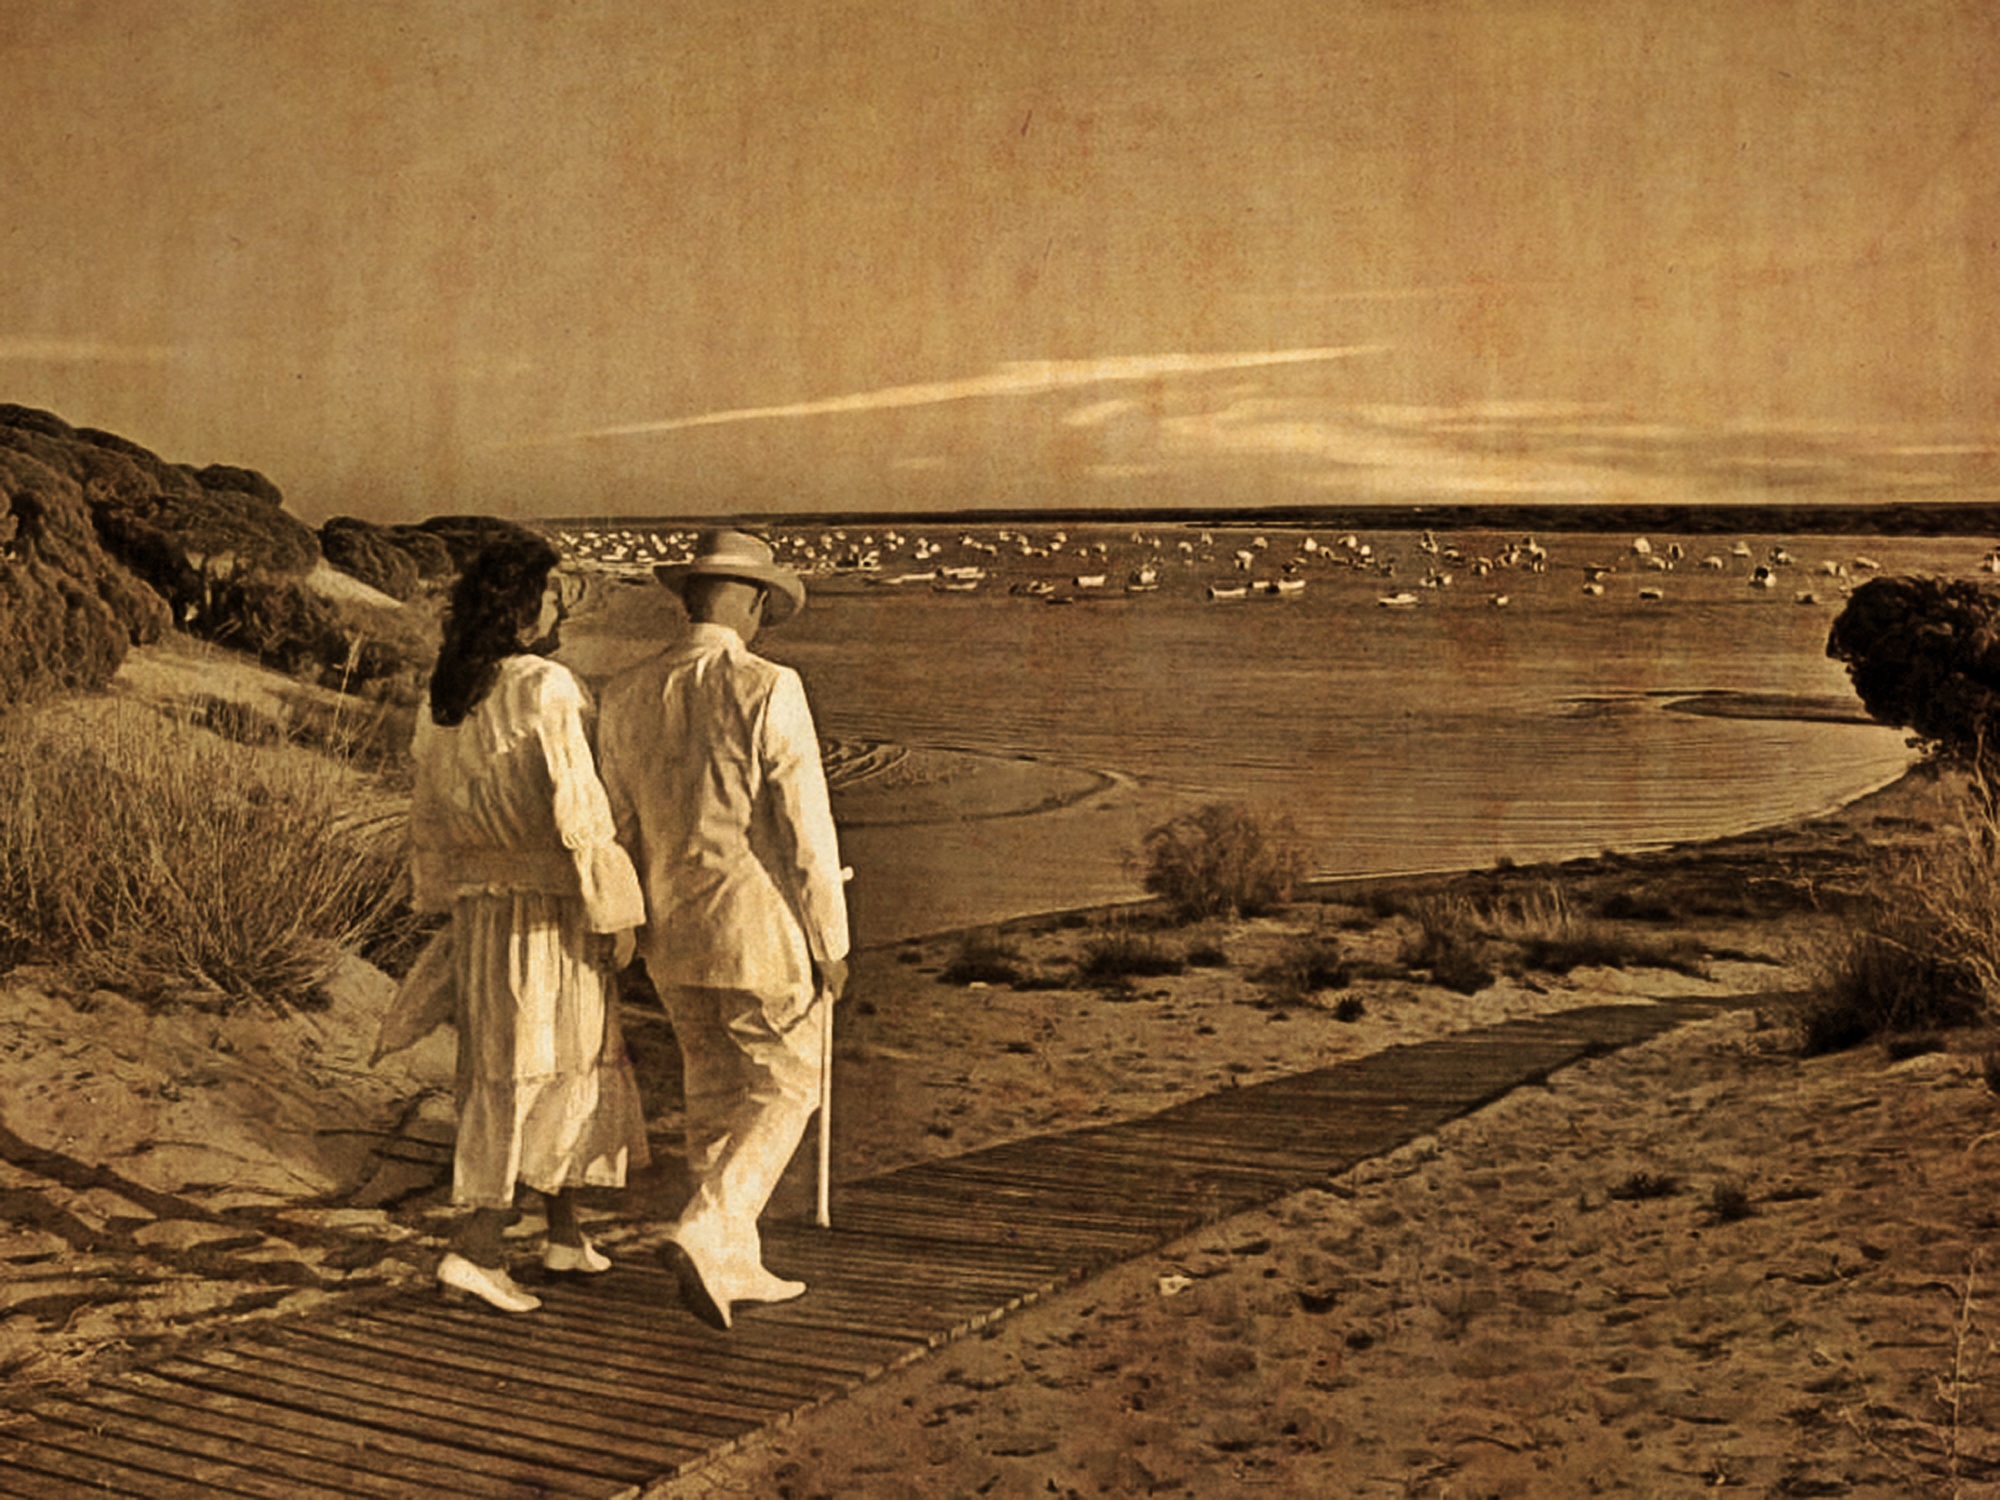
horizon, person, wood, love, couple, romantic, temple, photograph, image, grooms, ancient history, old picture